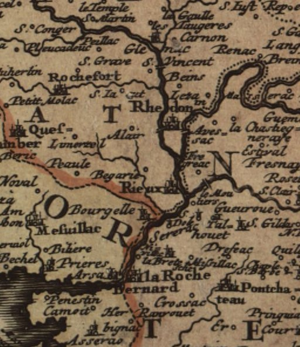
Extrait de la Tabula ducatus britanniae gallis. Le gouvernement général de Bretagne in suos novem episcopatus omnes Turonensi Aurel. Extrait centré sur la ville de Redon.
Peillac [pɛjak] est une commune française, située dans le département du Morbihan en région Bretagne.
Redon est une commune française, sous-préfecture du département d'Ille-et-Vilaine en région Bretagne.